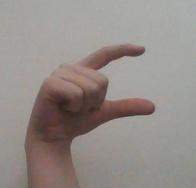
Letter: dal